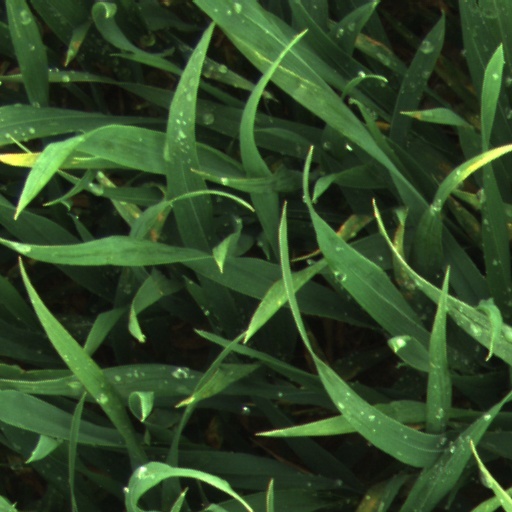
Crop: wheat